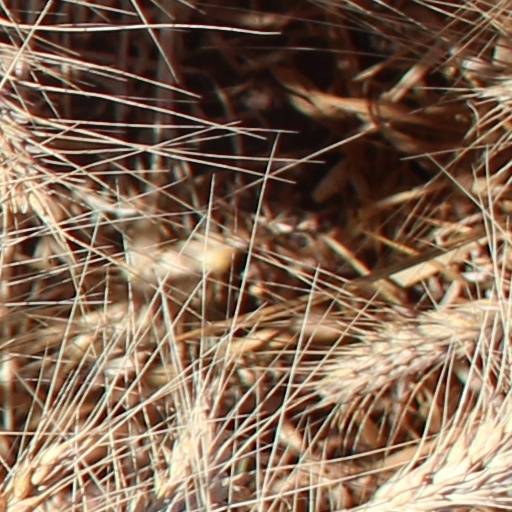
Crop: wheat